William Alexander Foster

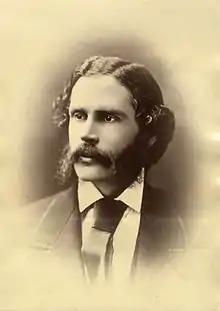
Foster in the 1880s

William Alexander Foster, (16 July 1840 – 1 November 1888), was a Canadian barrister and essayist, best remembered as a co-founder of the Canada First movement and for his contributions to liberal nationalism in Canada.